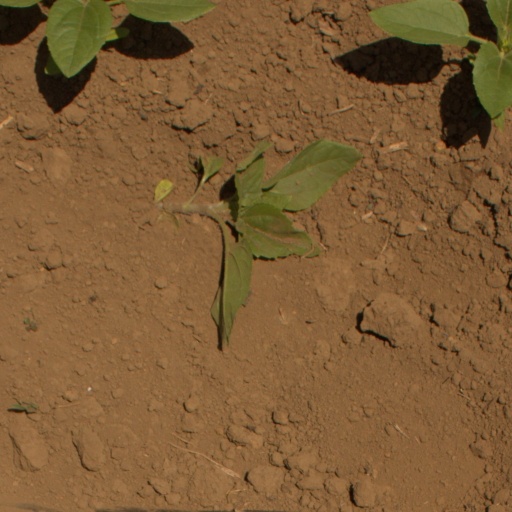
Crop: Jerusalem artichoke